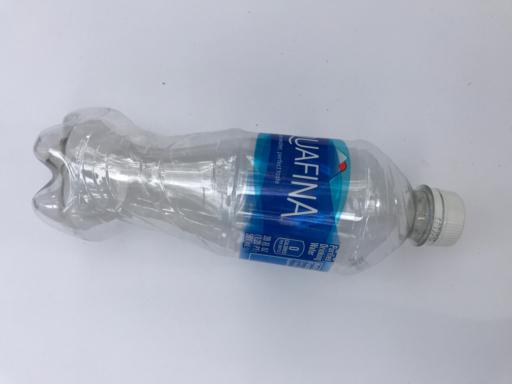
Waste category: plastic